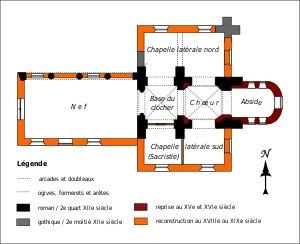
L'église Saint-Germain-de-Paris est une église catholique paroissiale, située à Hardricourt, dans les Yvelines, en France. C'est un édifice de dimensions restreintes, qui s'organise autour d'un noyau de deux travées de style roman tardif du second quart du XIIᵉ siècle, non visibles depuis l'extérieur. L'une est la base du clocher, l'autre la première travée du chœur. Elles possèdent deux parmi les voûtes d'ogives les plus anciennes du Vexin français, qui affichent déjà un tracé en tiers-point assez prononcé. Les deux chapelles latérales et l'abside au chevet en hémicycle ont perdu tout caractère depuis leur reconstruction à l'époque moderne. La nef unique est également de faible intérêt, mais possède néanmoins une belle charpente lambrissée, et quatre grandes arcades bouchées au nord, qui datent également du second quart du XIIᵉ siècle, et constituent les derniers vestiges de l'ancien bas-côté nord. Leur valeur archéologique réside dans le fait qu'elles représentent l'une des premières occurrences de grandes arcades retombant sur des piliers monocylindriques isolés, qui deviendront caractéristiques de très nombreuses églises gothiques de la région.